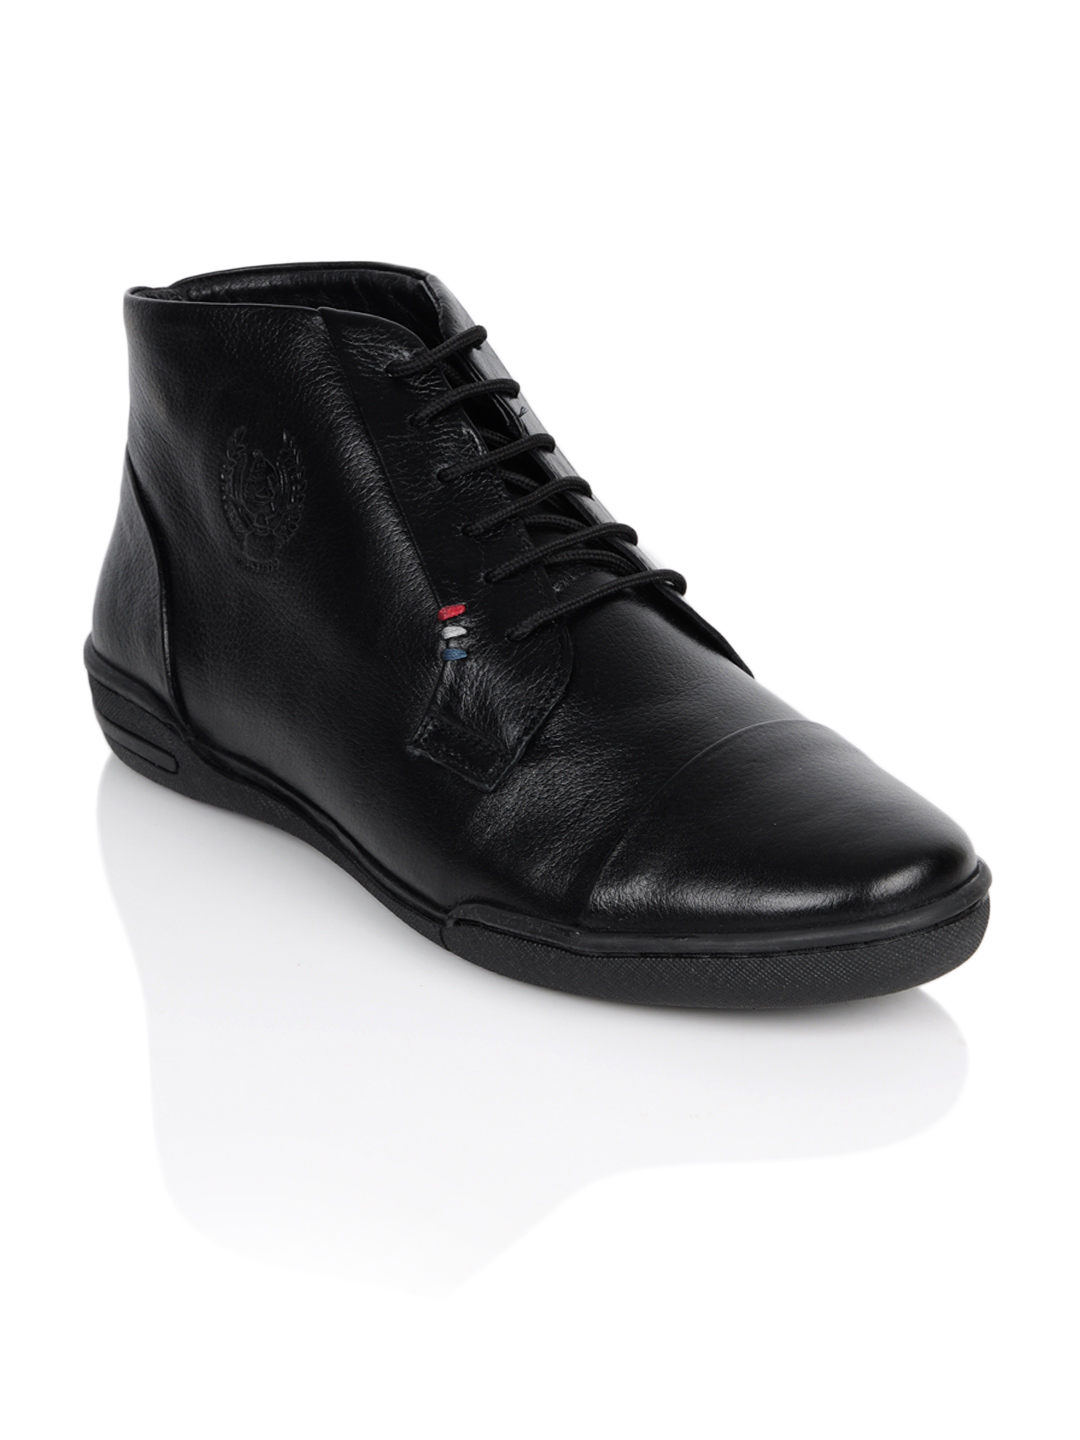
U.S. Polo Assn. Men Black Shoes
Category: Footwear / Shoes / Casual Shoes
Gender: Men
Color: Black
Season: Summer 2012
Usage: Casual